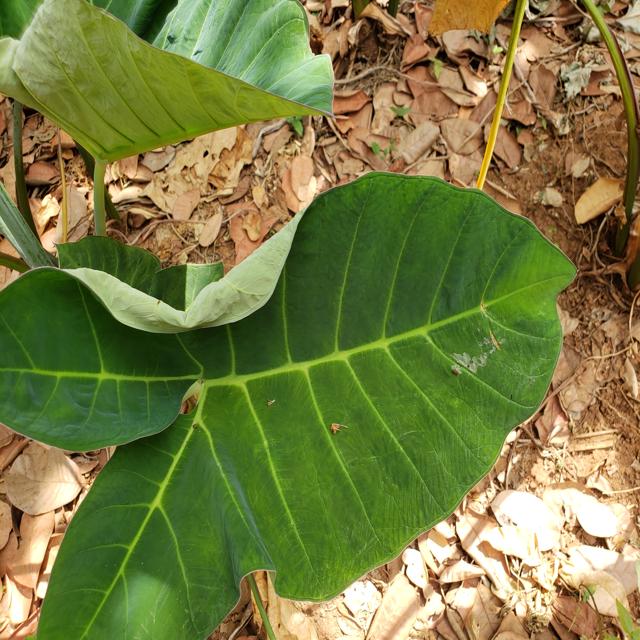
Label: Healthy